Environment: real
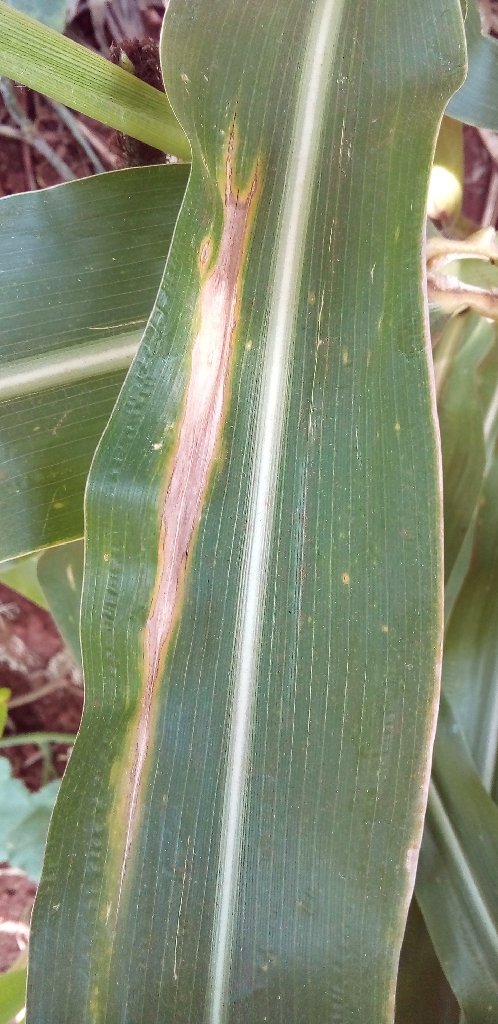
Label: northern_corn_leaf_blight